Porta dos Fundos

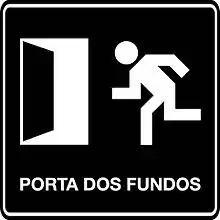
Logo of the YouTube channel of Porta dos Fundos

Porta dos Fundos (literally "Back Door") is a Brazilian comedy production company and YouTube channel. It was established in 2012 by Fábio Porchat, Antonio Pedro Tabet, Gregório Duvivier, João Vicente de Castro and Ian SBF in Rio de Janeiro. Its videos often feature closed captions in English.